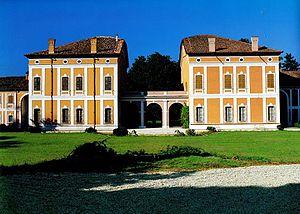
Sustinente est une commune italienne de la province de Mantoue dans la région Lombardie en Italie.